Arthur Harry Church

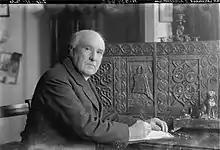

Arthur Harry Church FRS (28 March 1865 – 24 April 1937) was a British botanist and botanical illustrator. He was also a pioneer amateur photographer. From 1908 to his retirement in 1930 he was a lecturer in botany at Oxford University and was best known for his inspiring lectures.